Causes of unemployment in the United States

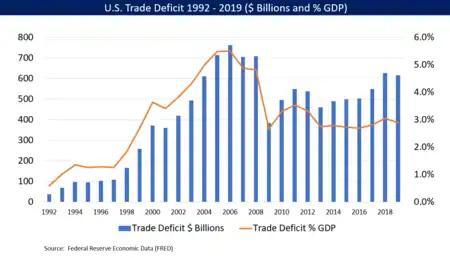
The U.S. current account or trade deficit

The net effect of a trade deficit on overall employment is unclear. Policies such as tariffs or protectionism can add jobs in one industry, while hurting others. For example, Paul Krugman explained in 2016 that "the effect on overall employment ... depends on offsetting policies. If monetary and fiscal policy are used to achieve a target level of employment—as they generally were prior to the 2008 crisis—then a first cut at the impact of overall employment is zero. That is, trade deficits [in goods of about $600 billion] meant 2 million fewer manufacturing jobs and 2 million more in the service sector."